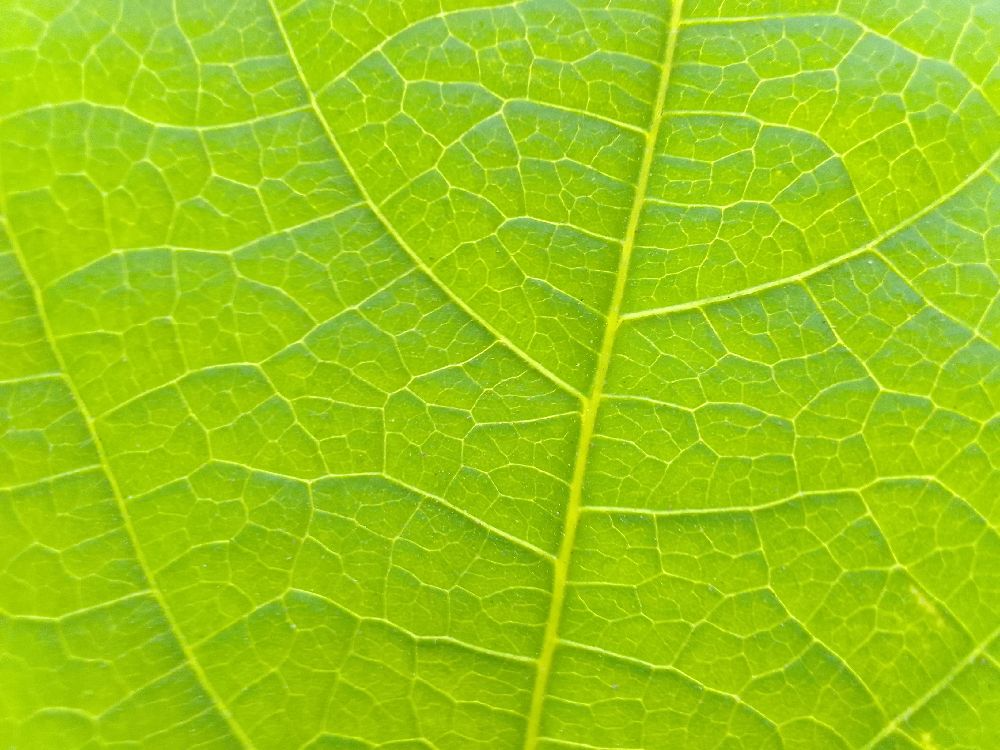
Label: healthy